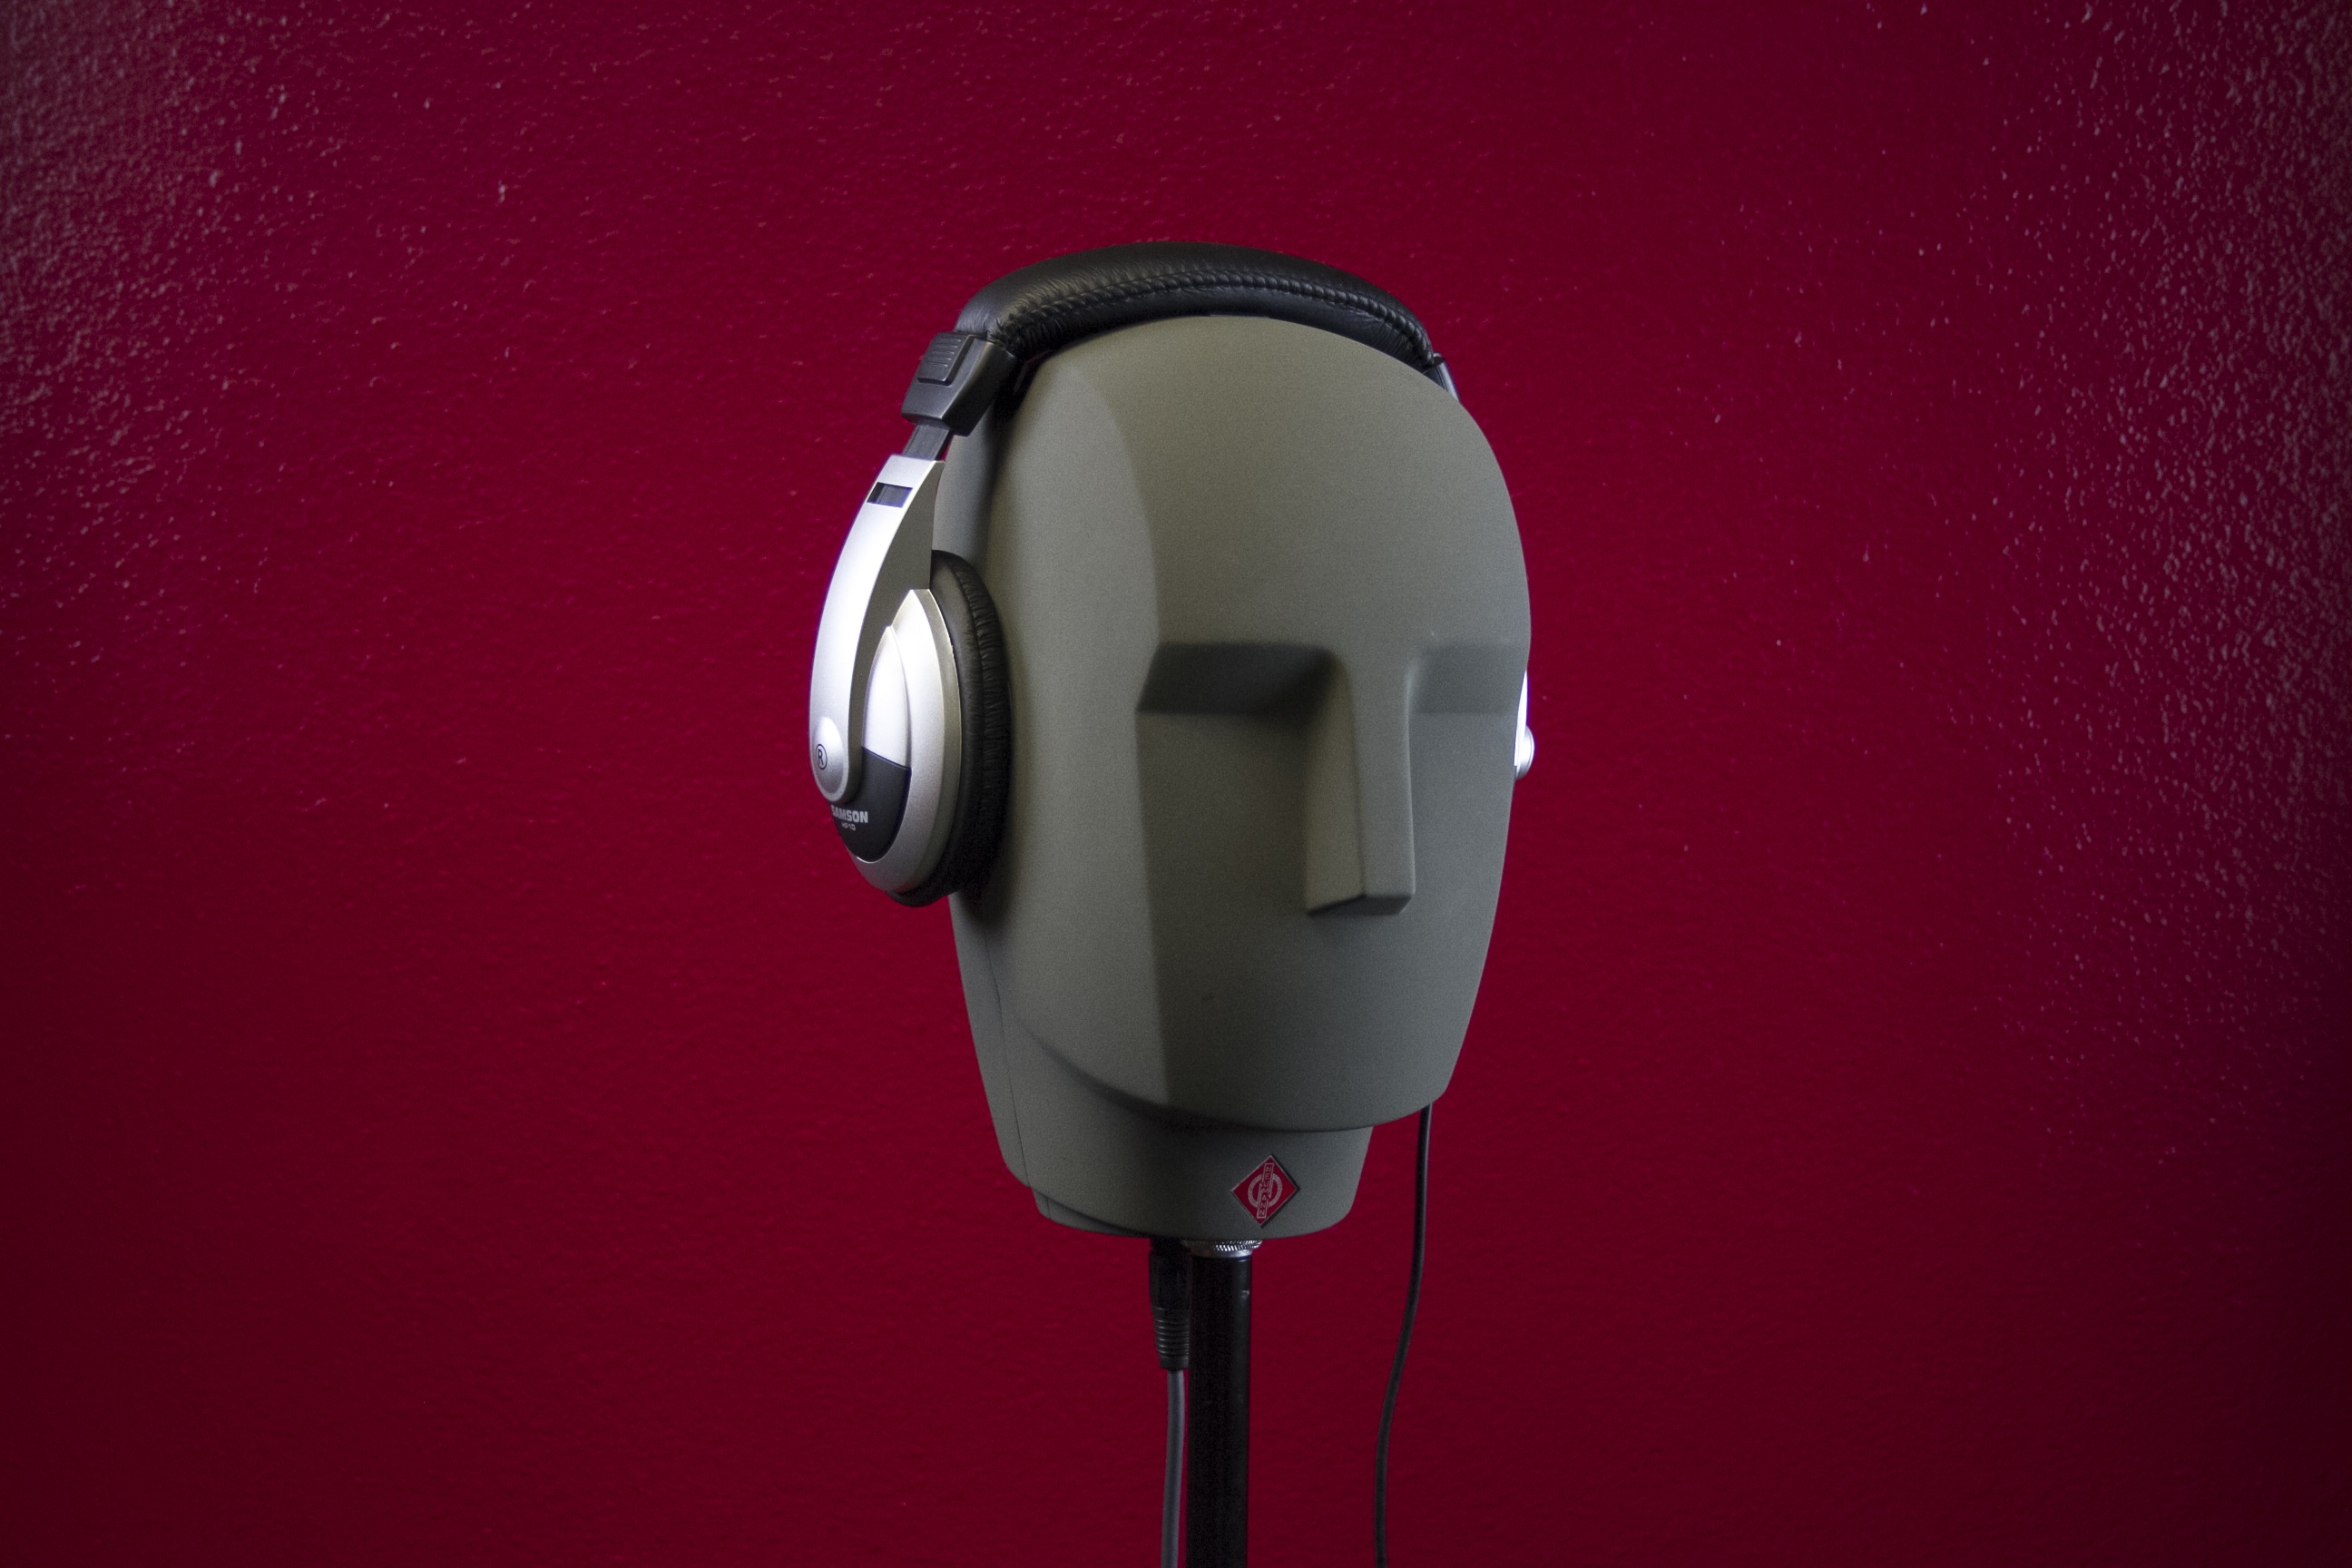
man, music, light, technology, red, studio, gadget, lamp, lighting, dj, stereo, product, mannequin, audio, headphones, head, dummy, portable, audio equipment, electronic device